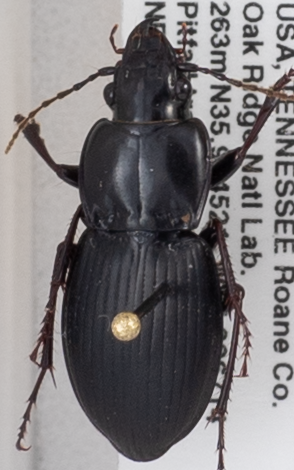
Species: Cyclotrachelus sigillatus
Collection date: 2018-09-27
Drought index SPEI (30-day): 1.69
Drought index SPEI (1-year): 0.63
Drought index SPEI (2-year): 0.54